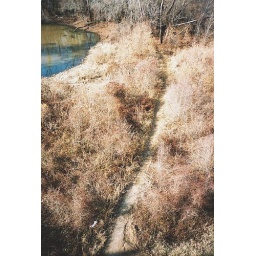
This was taken off a bridge that crosses the Ouachita river in Northern Louisiana.